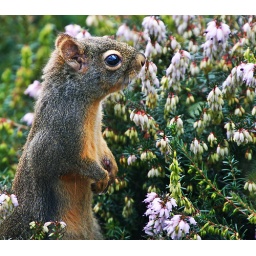
Photo of a Squirrel was taken through my kitchen window on February 13, 2008 in Edmonds, Washington